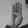
ASL letter: B